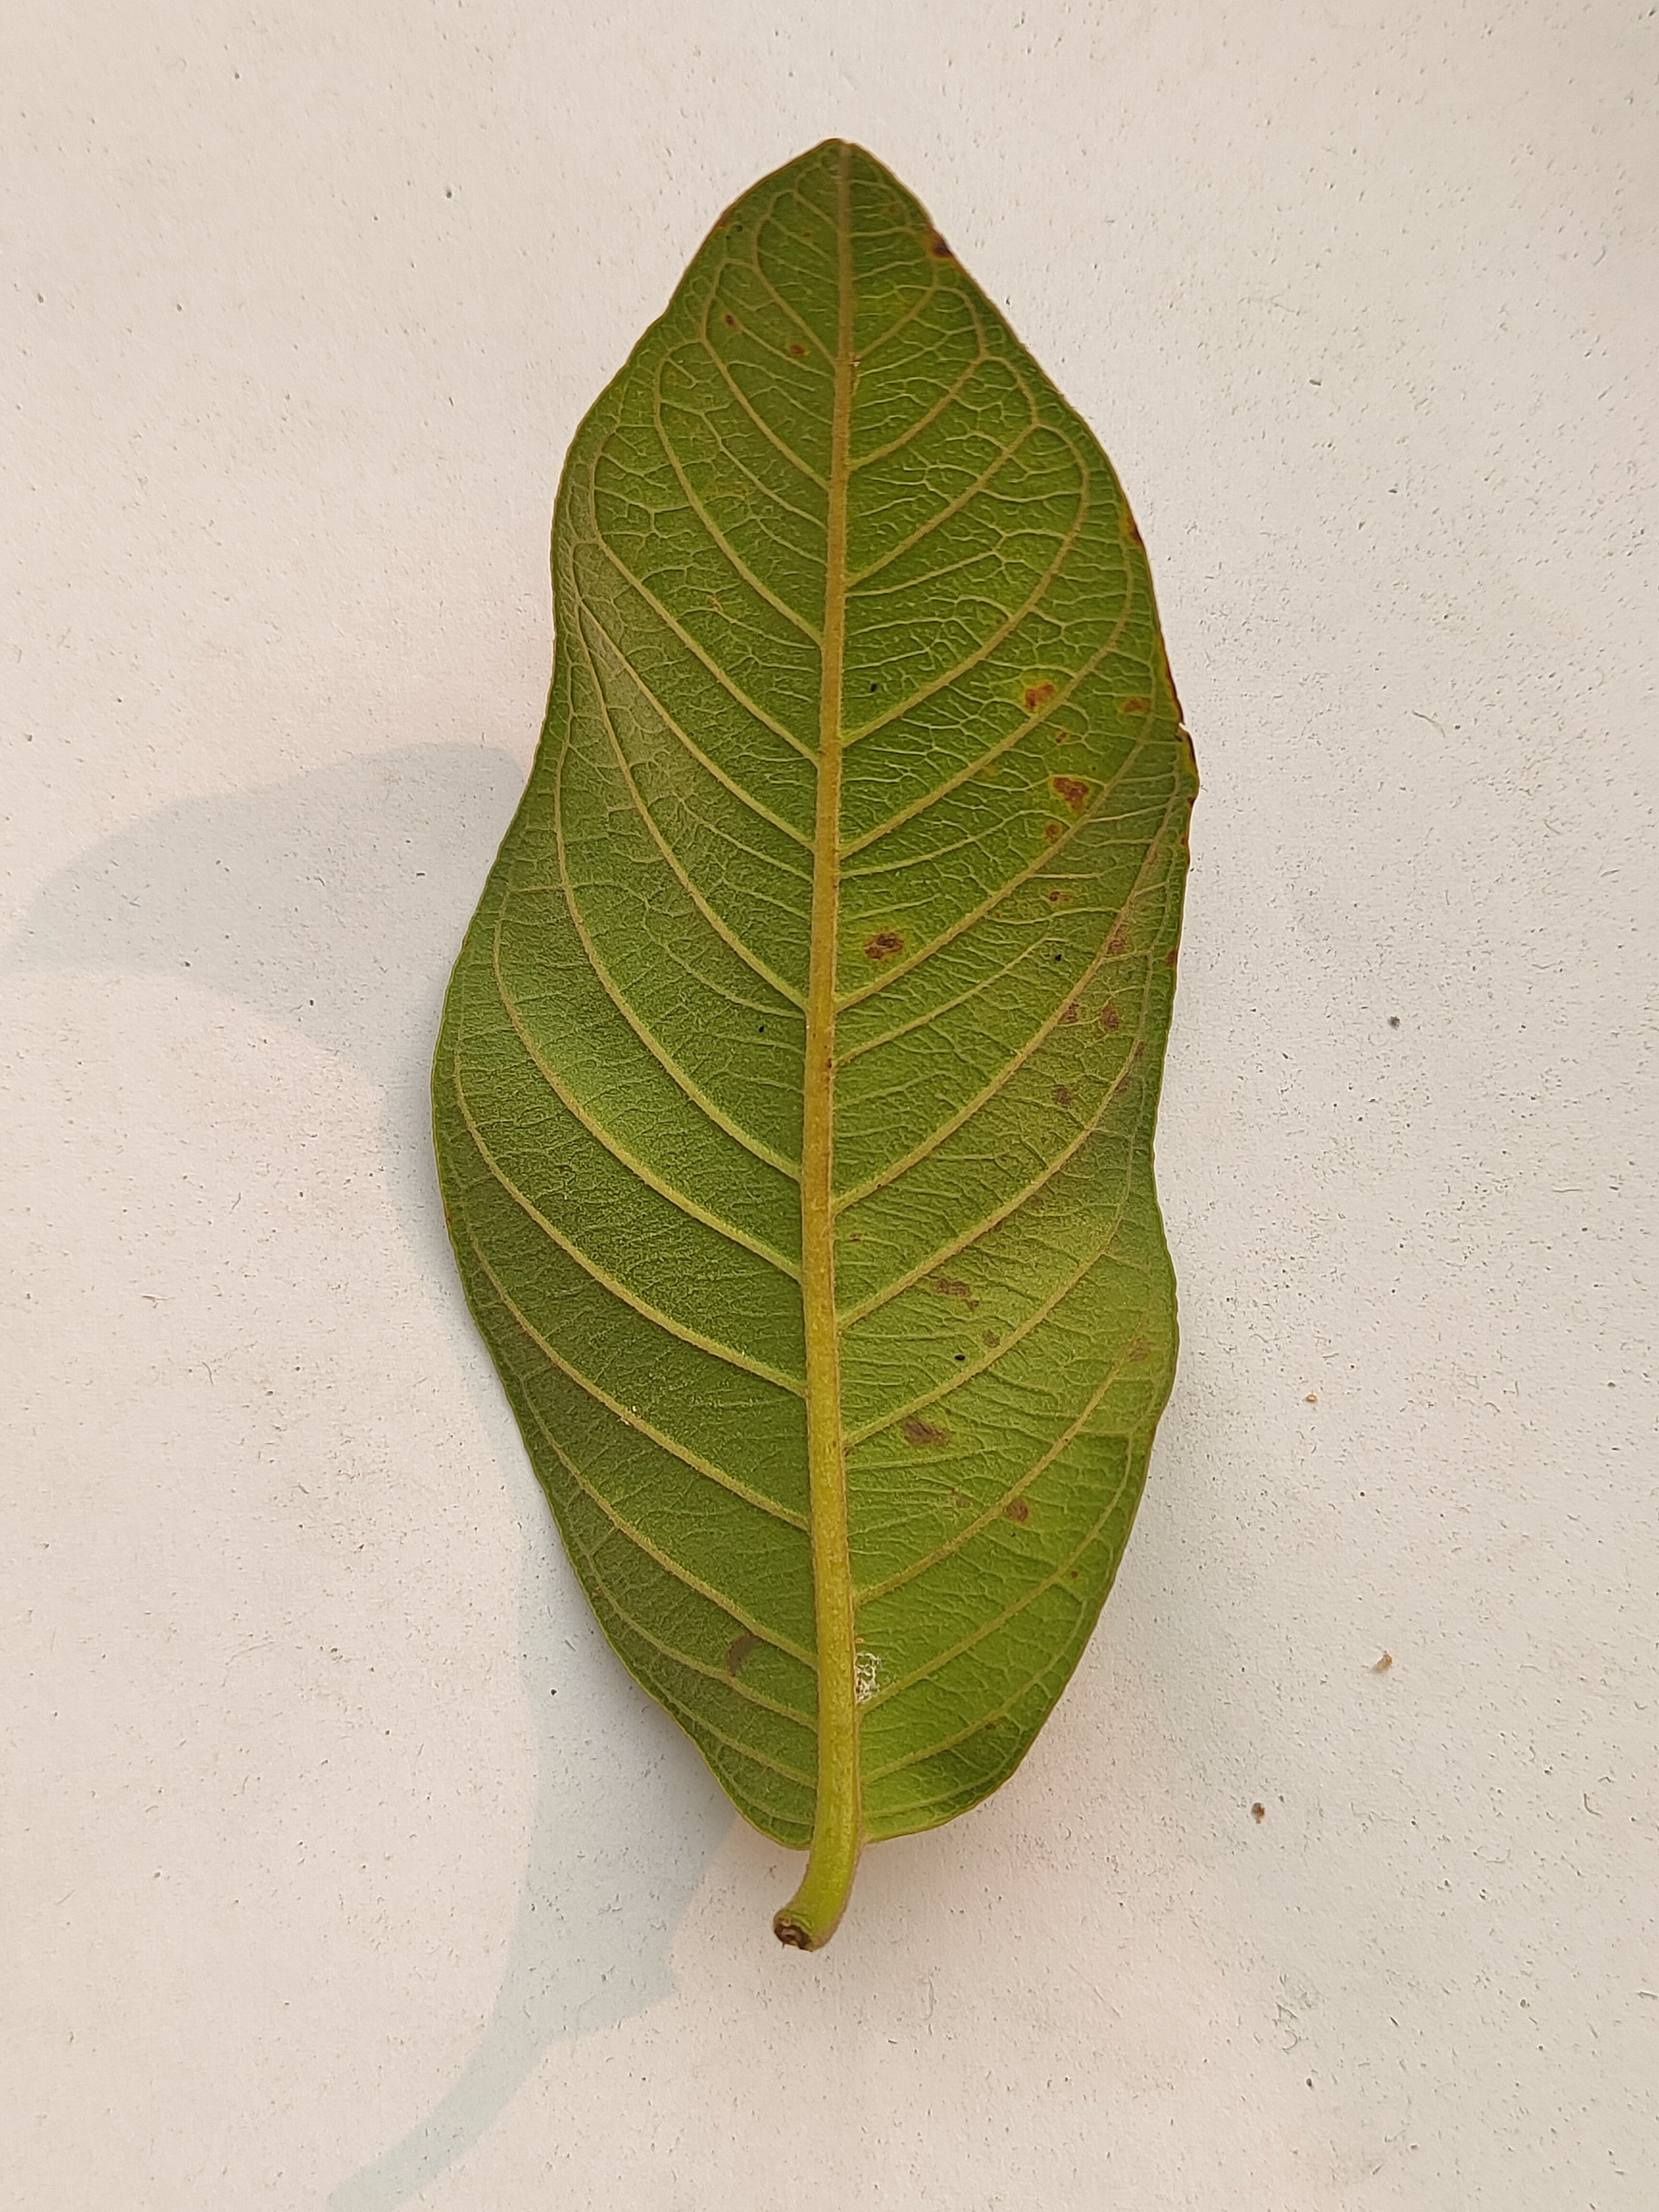
Leaf variety: Guava